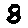
Label: 8